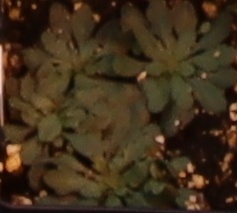
Label: Horseweed